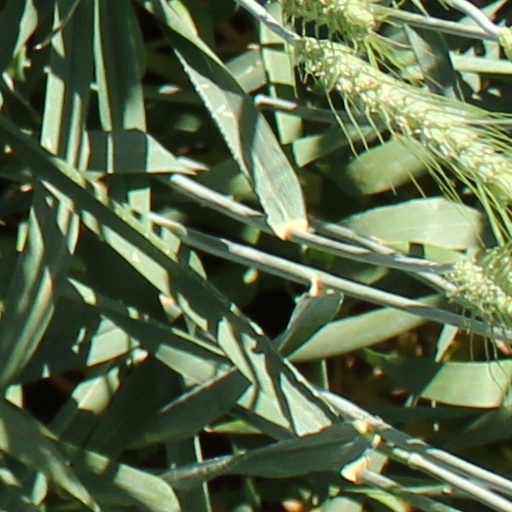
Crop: wheat